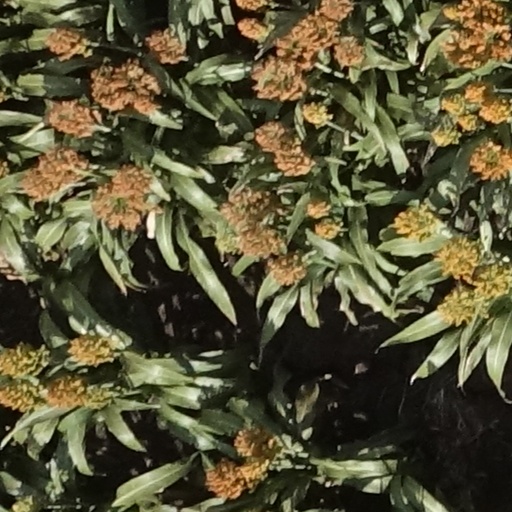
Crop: sorghum